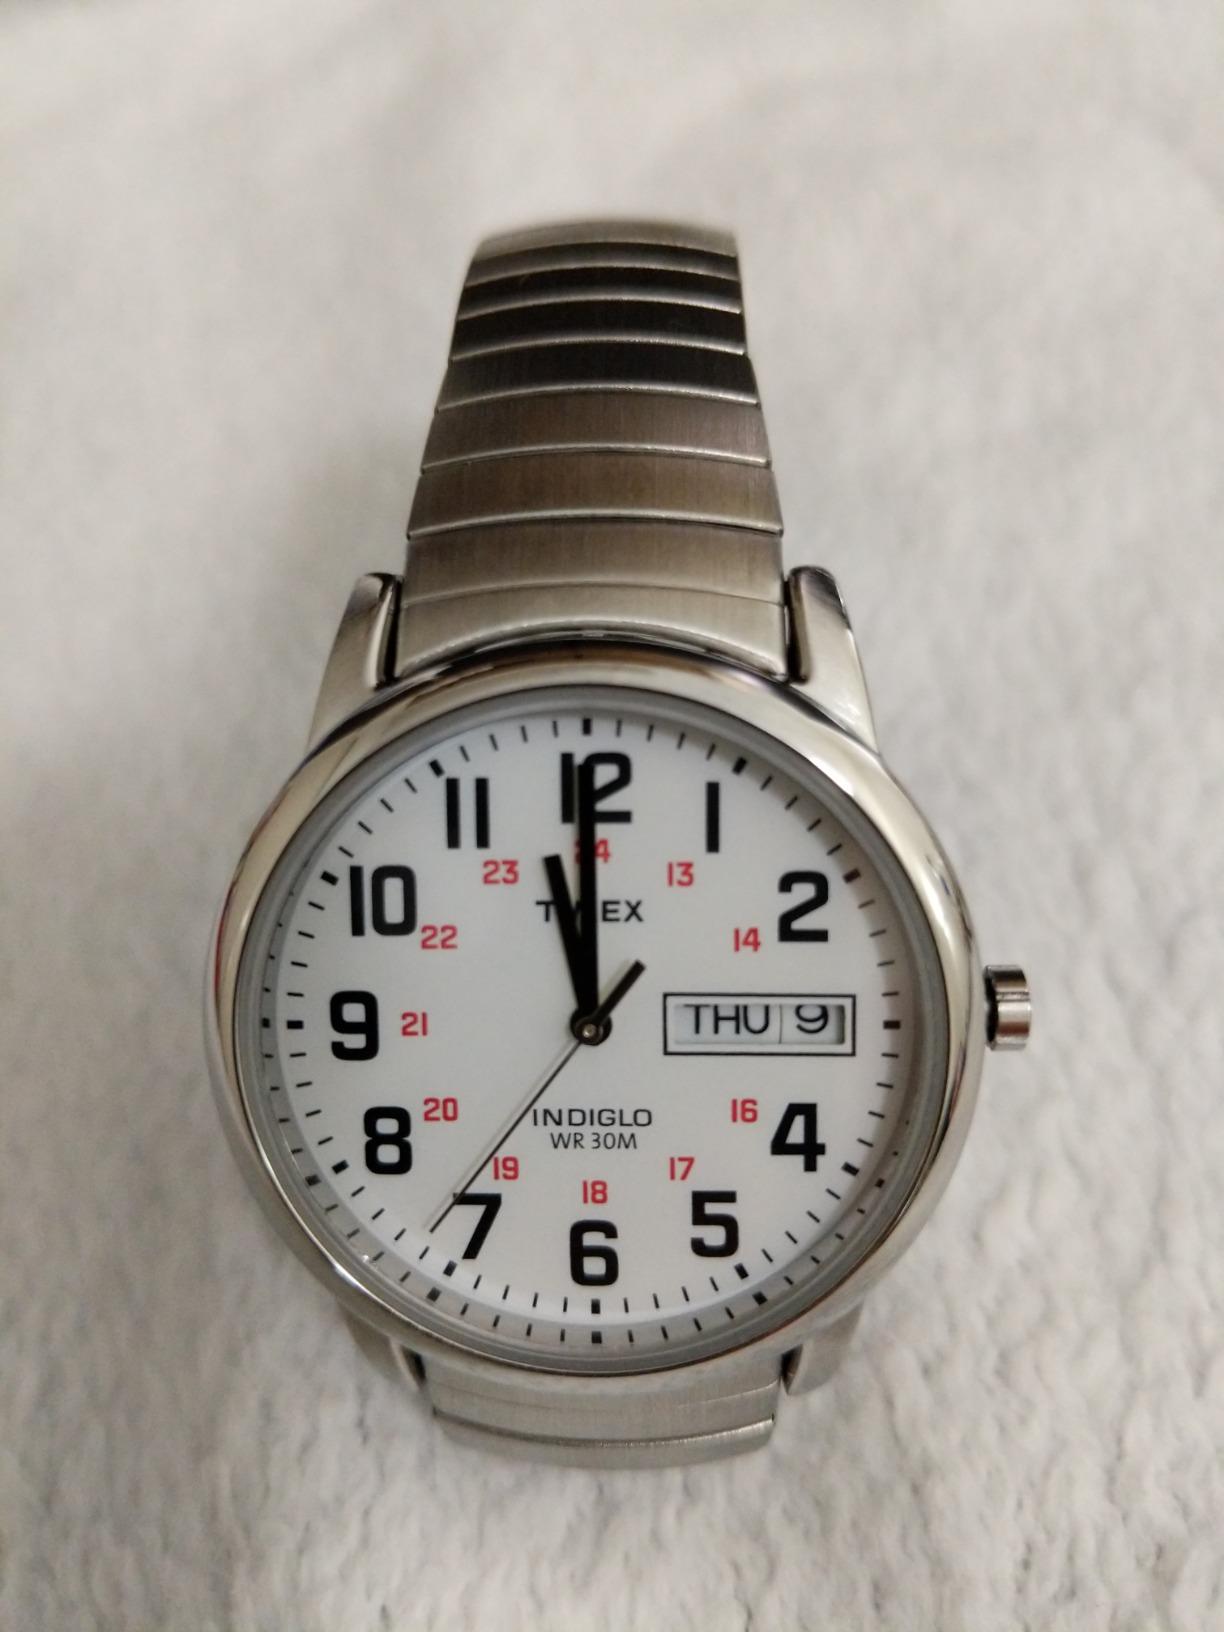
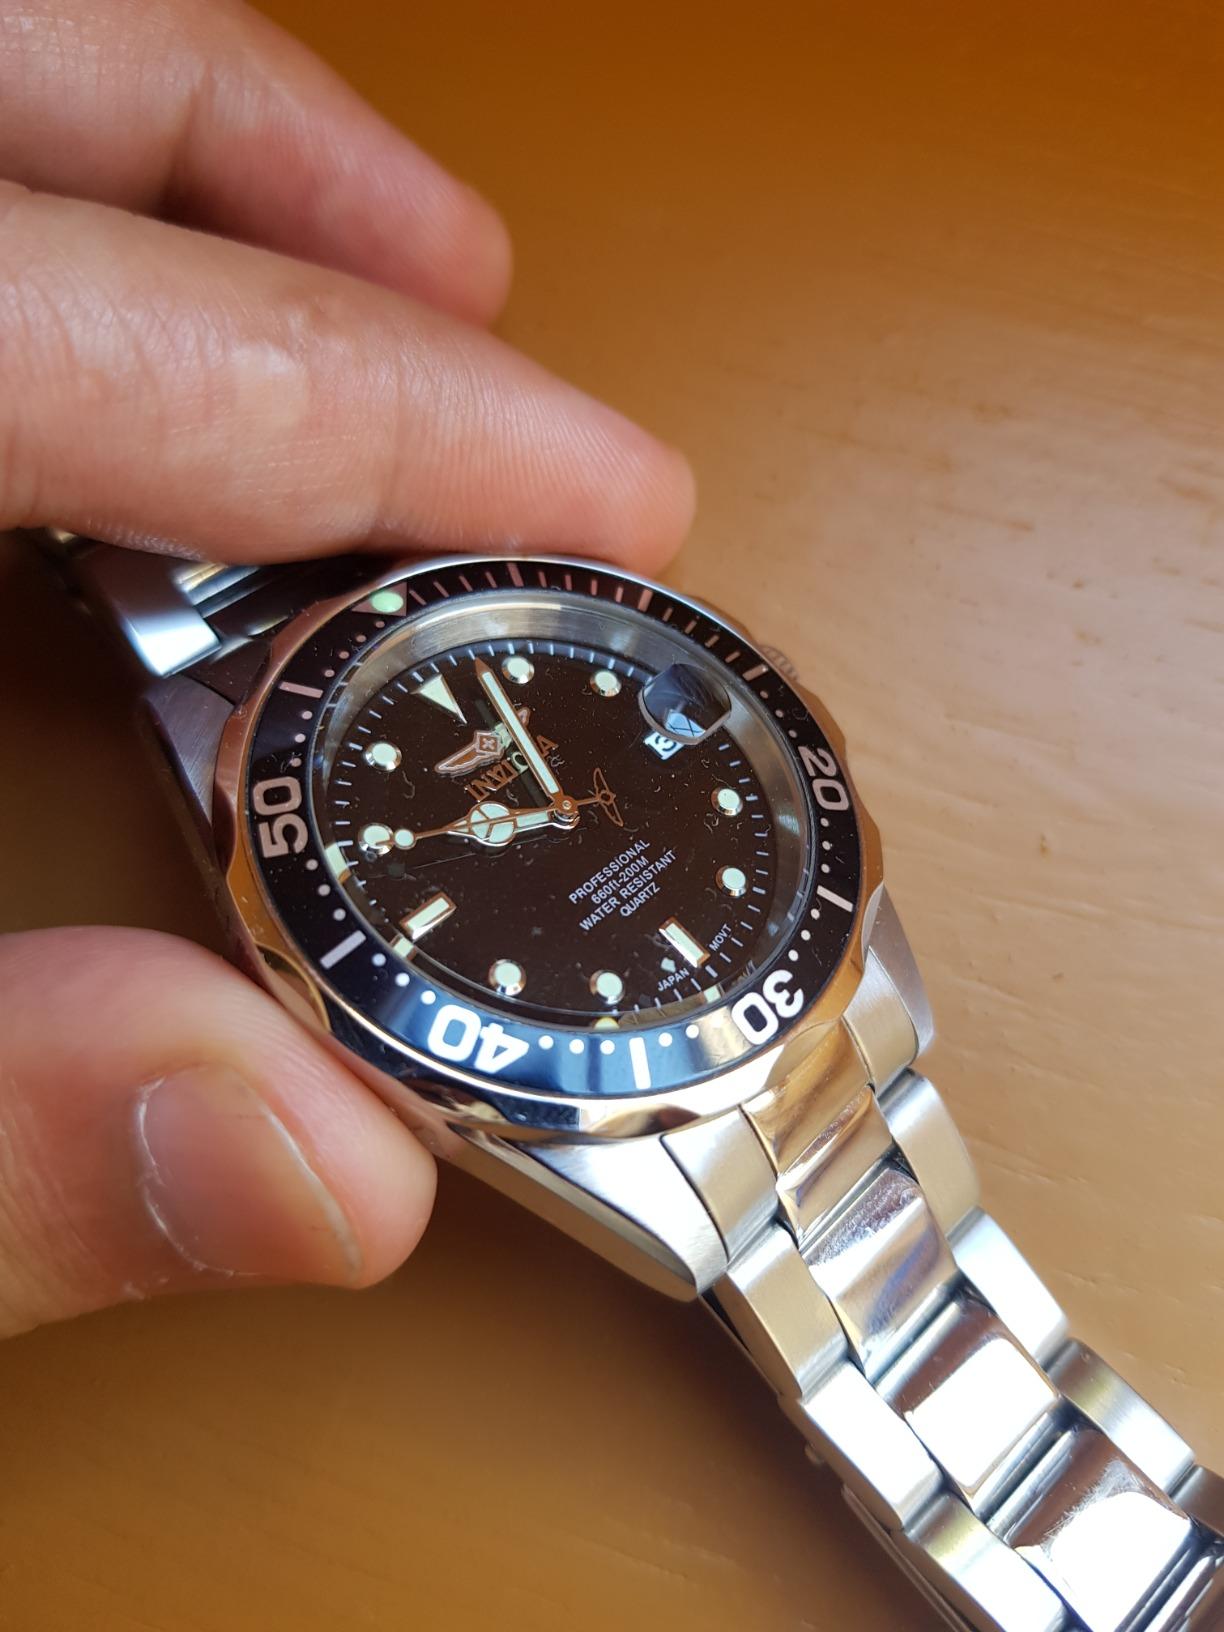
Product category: accessories_watch
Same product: no